Caution World Tour

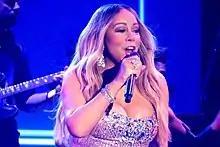
Carey, during the "Caution World Tour" show at the Ziggo Dome, Amsterdam, Netherlands, June 2019

The tour garnered acclaim from many critics, many of whom commended the quality of Carey's voice and the singer's stage presence. In a review for the "Atlanta-Journal Constitution", Melissa Ruggieri concluded that Carey had "”resumed her live prowess”", describing it as being "”a commendable feat nearly 30 years into a career and one worth cheering”". Similarly, Stefan Kyriazis from "Express" gave the show 5 stars, stating: ""She was hitting the high trills, the low growls, and all those iconic whistle notes were popping off all over the stage...""